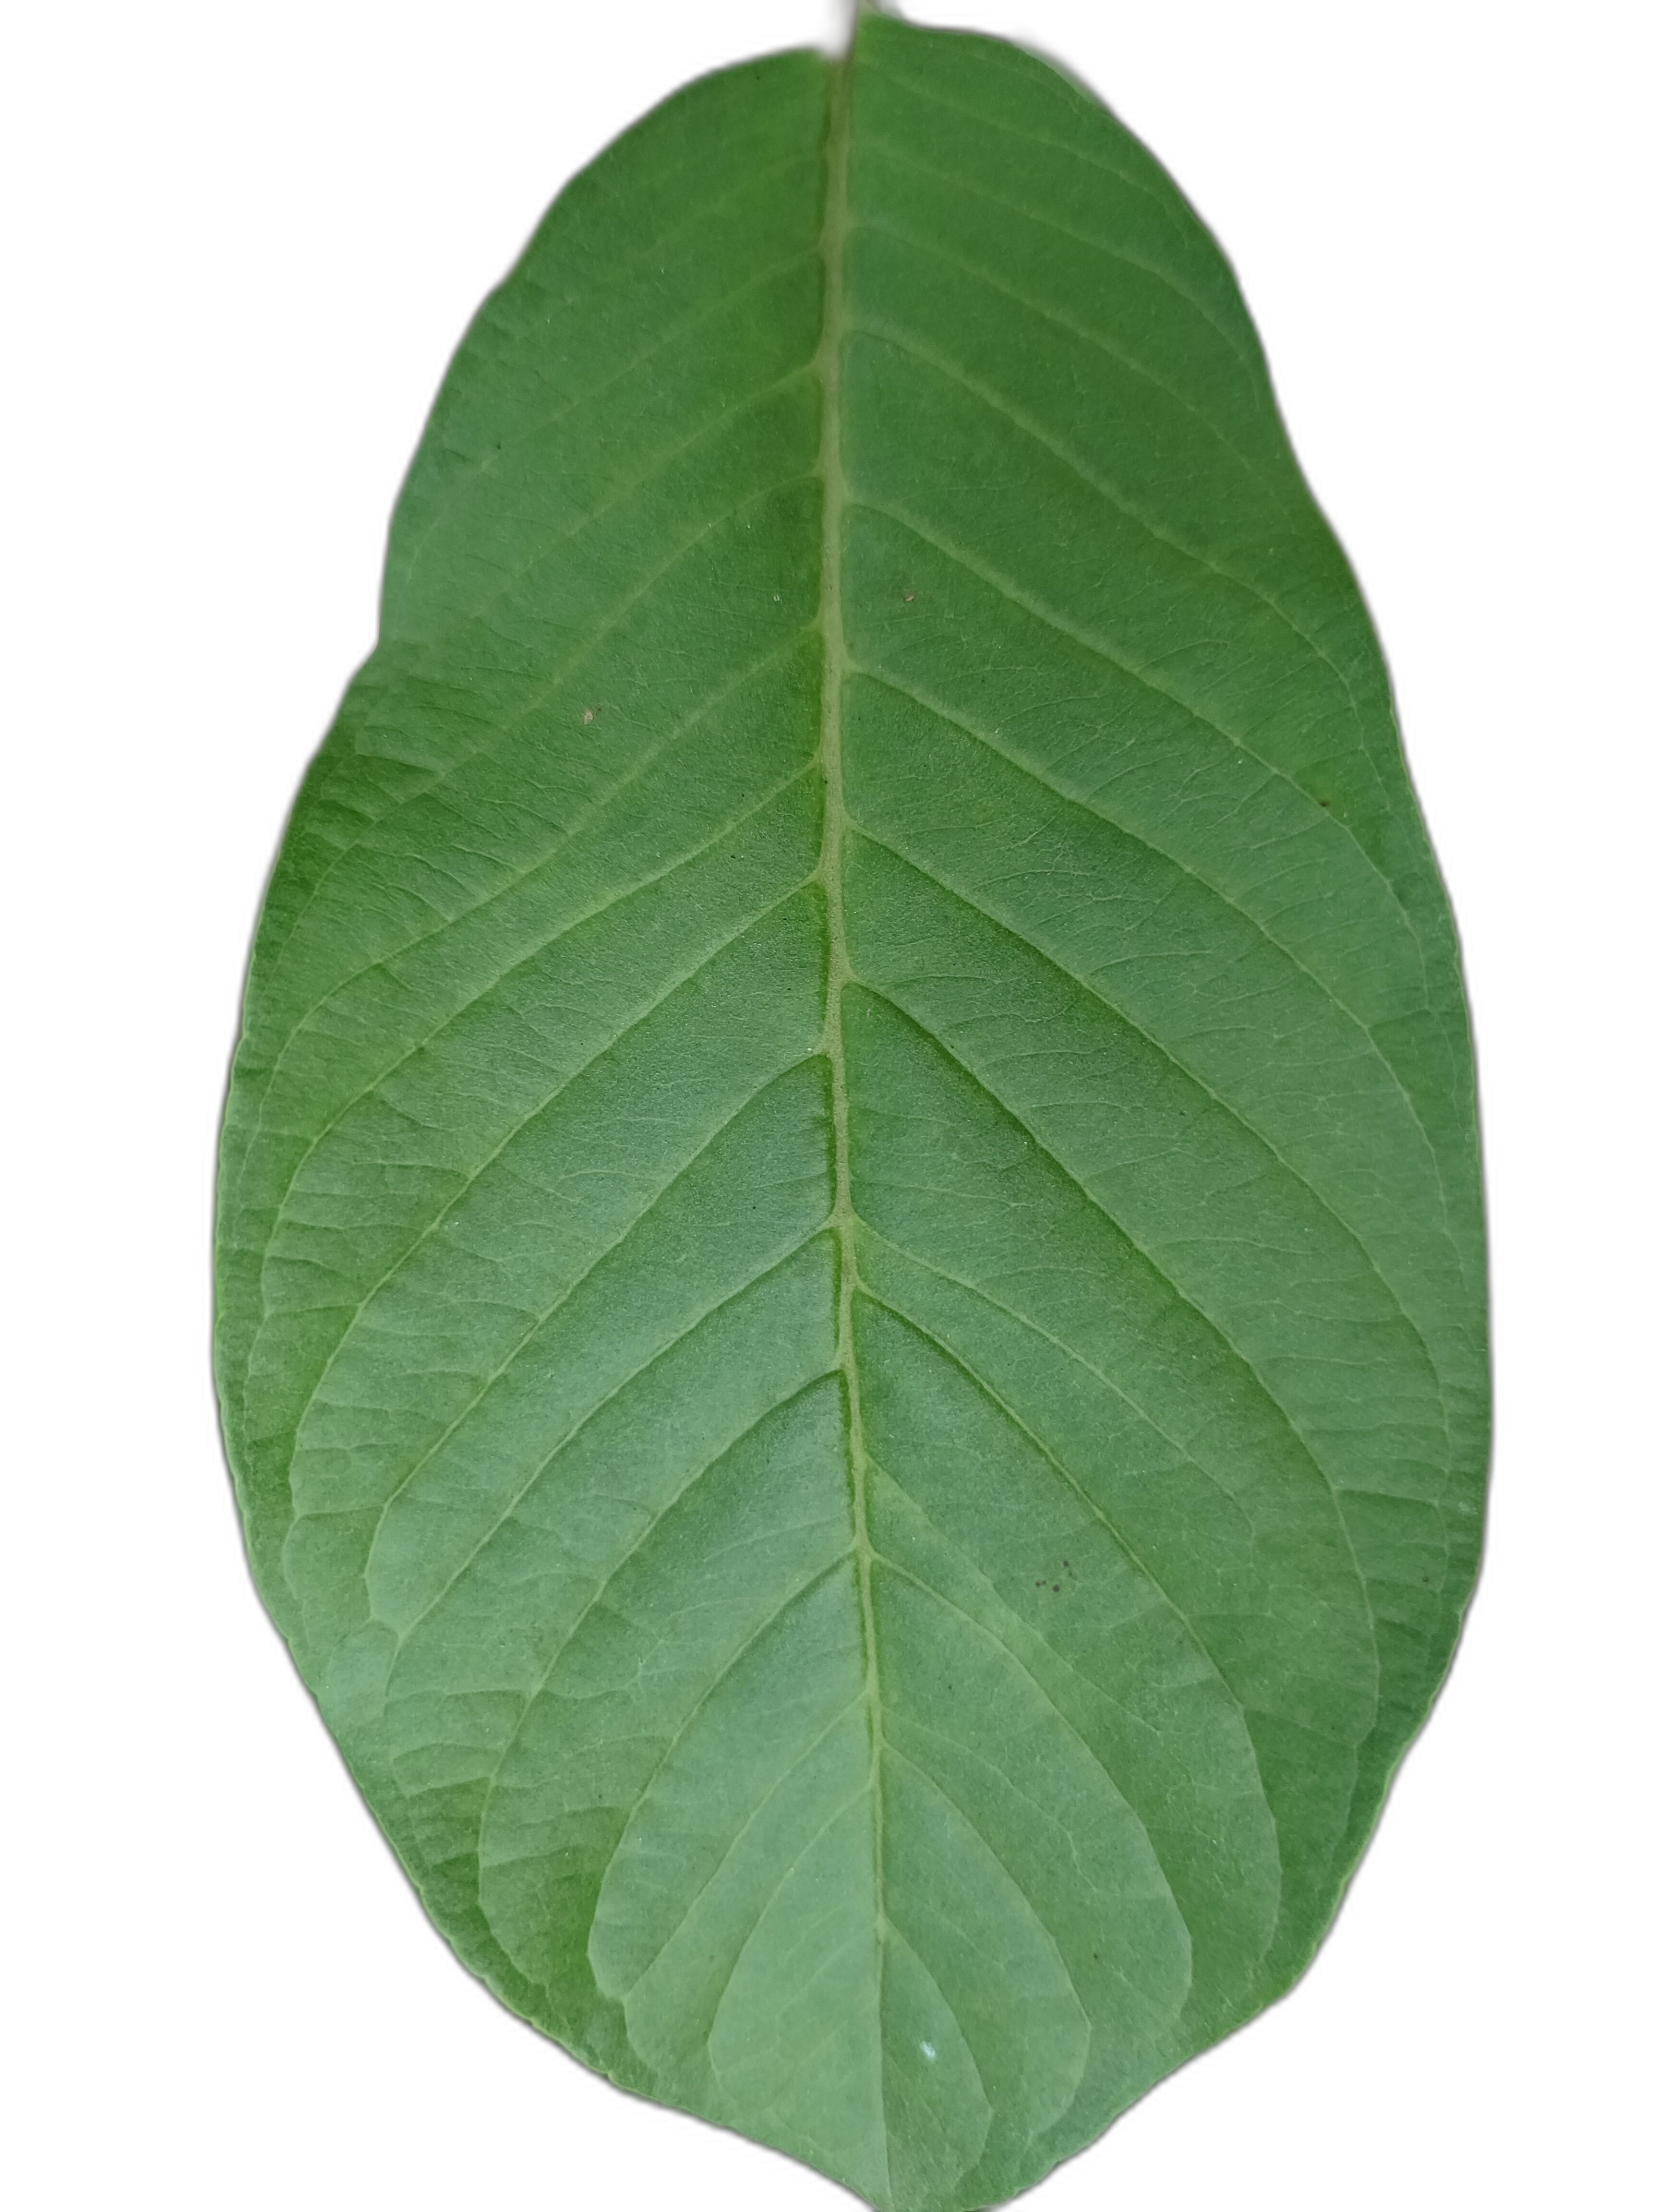
Plant part: leaf
Disease: Healthy